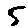
Label: 5